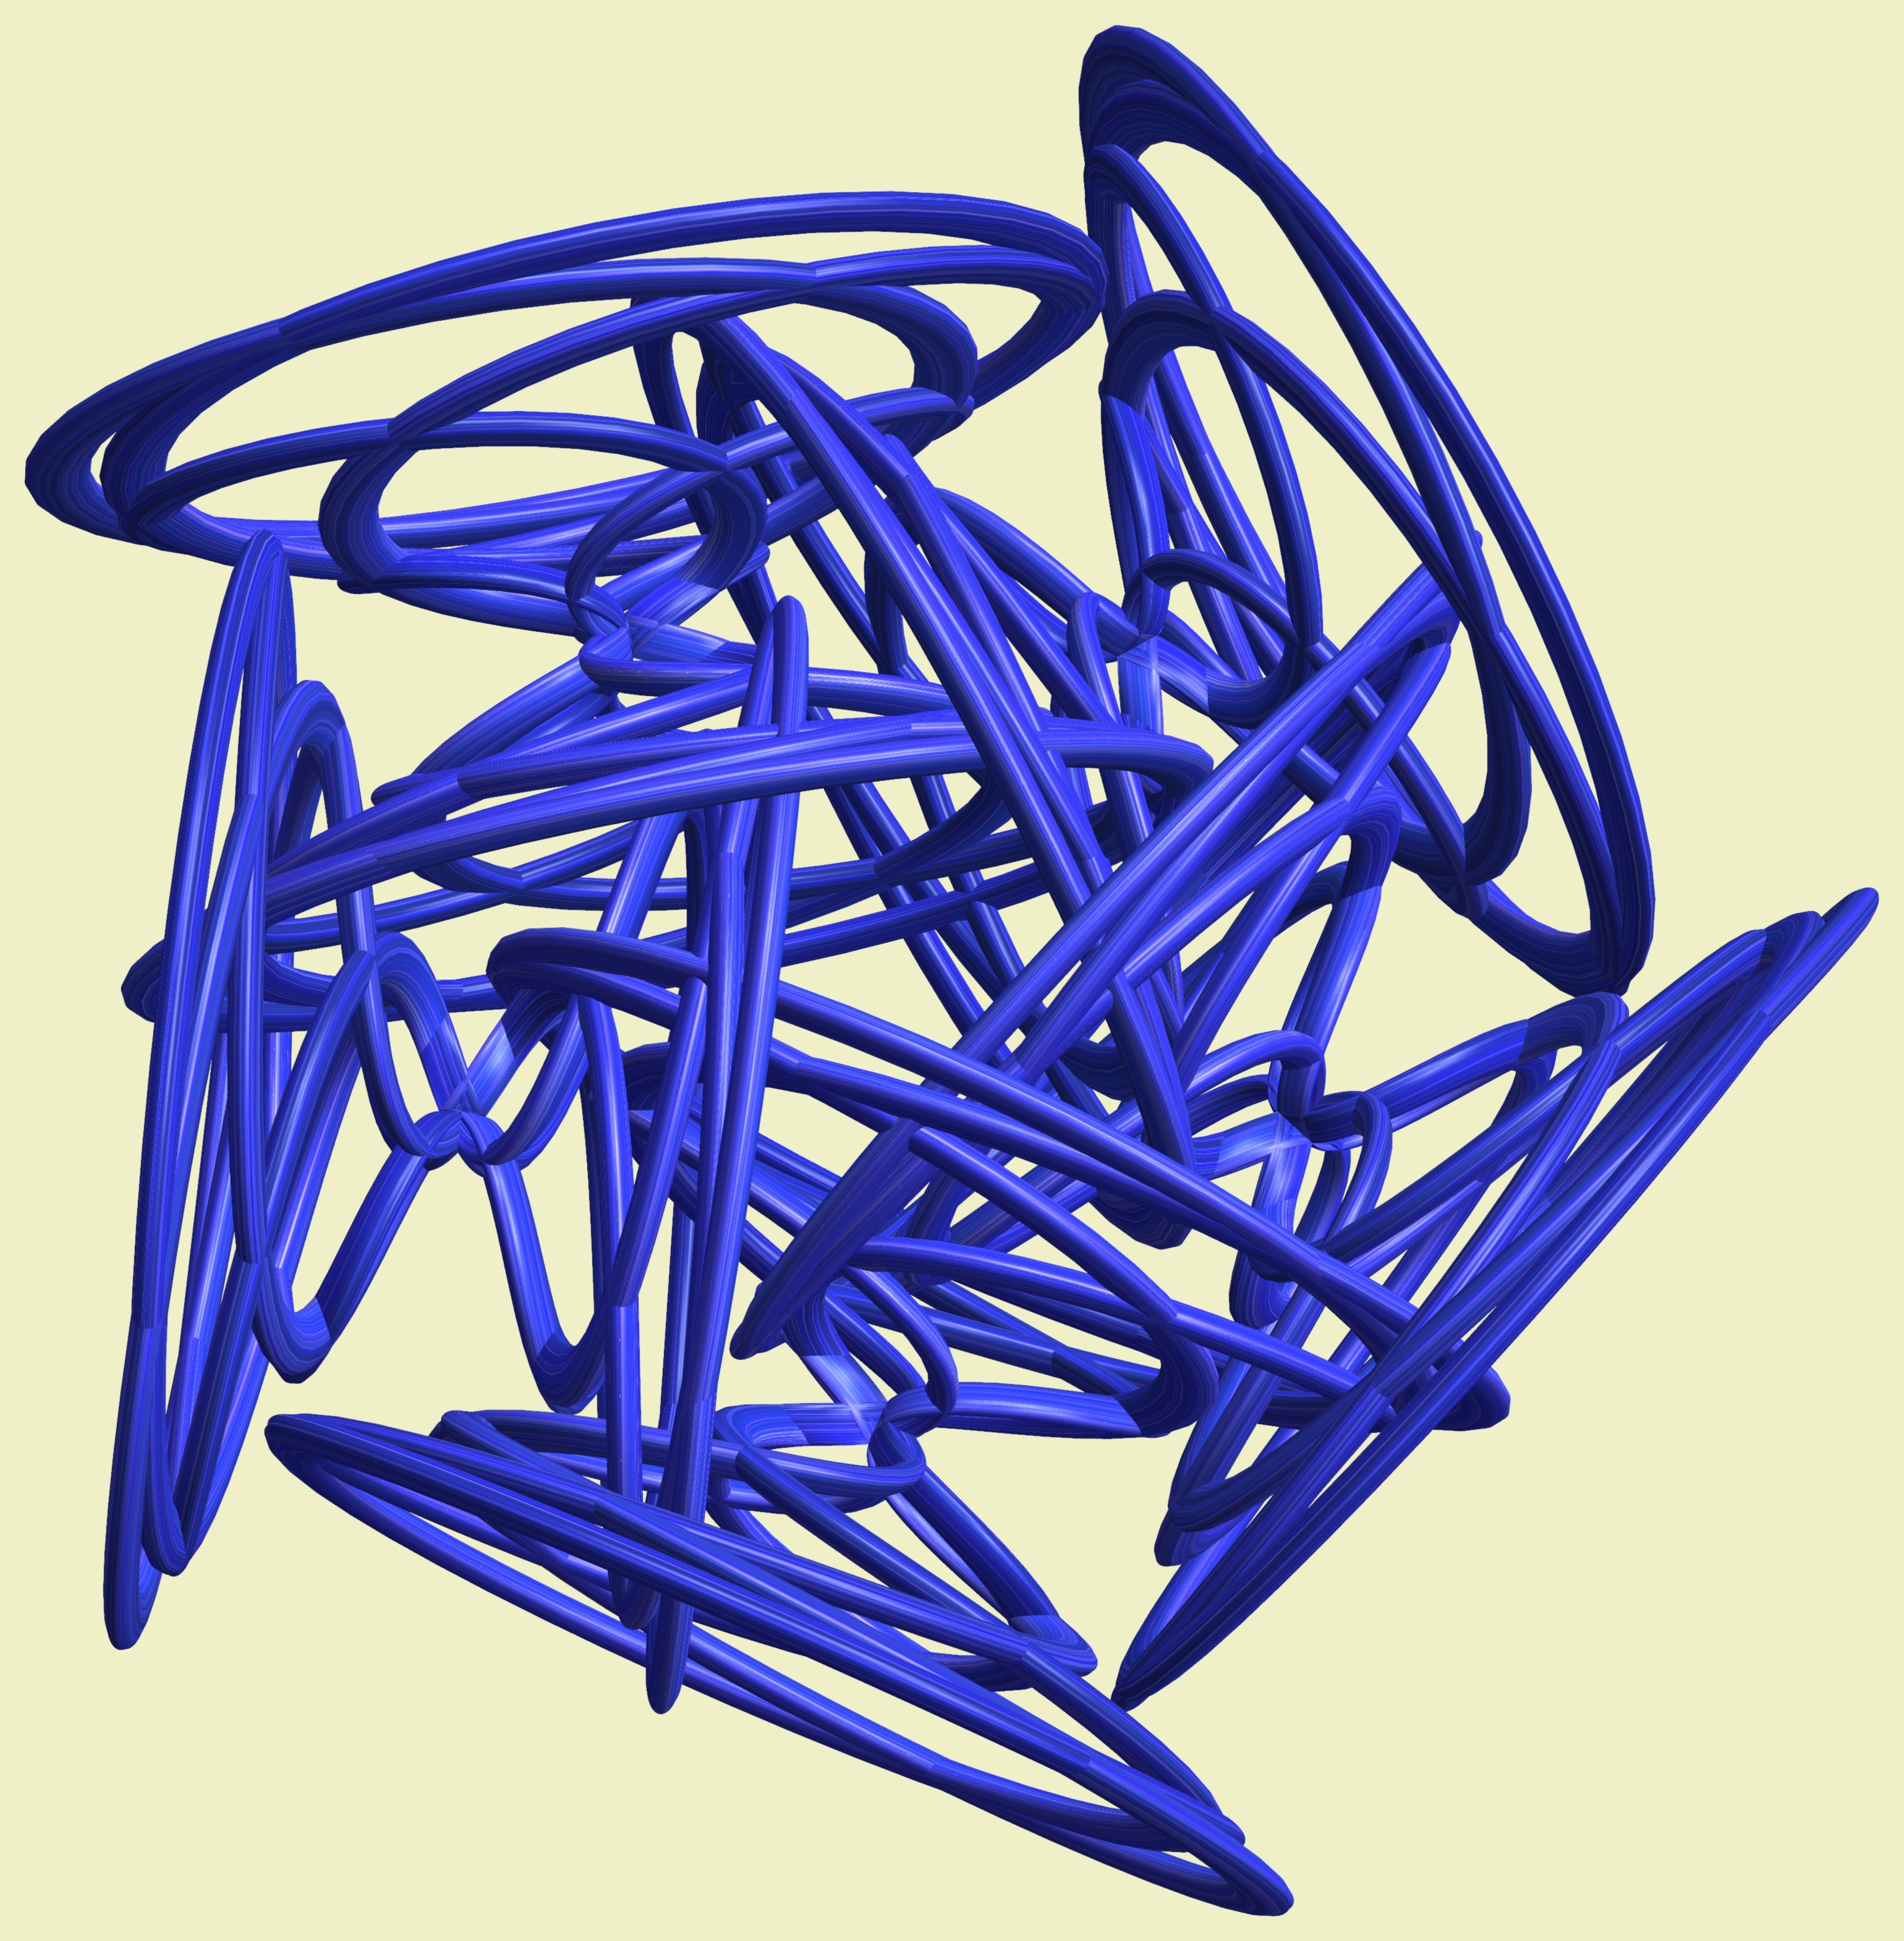
wing, structure, wheel, texture, pattern, line, geometry, product, sculpture, illustration, design, net, symmetry, mesh, 3d, graphic, iron, shape, torus, mathematica, cg, parametricplot3d, code, program, algorithm, mapping, geometricsculpture, lissajous